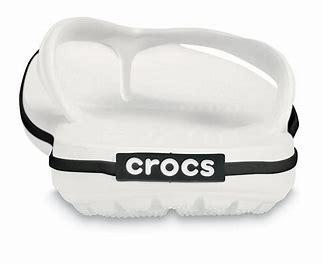
Brand: Crocs
Model: 100